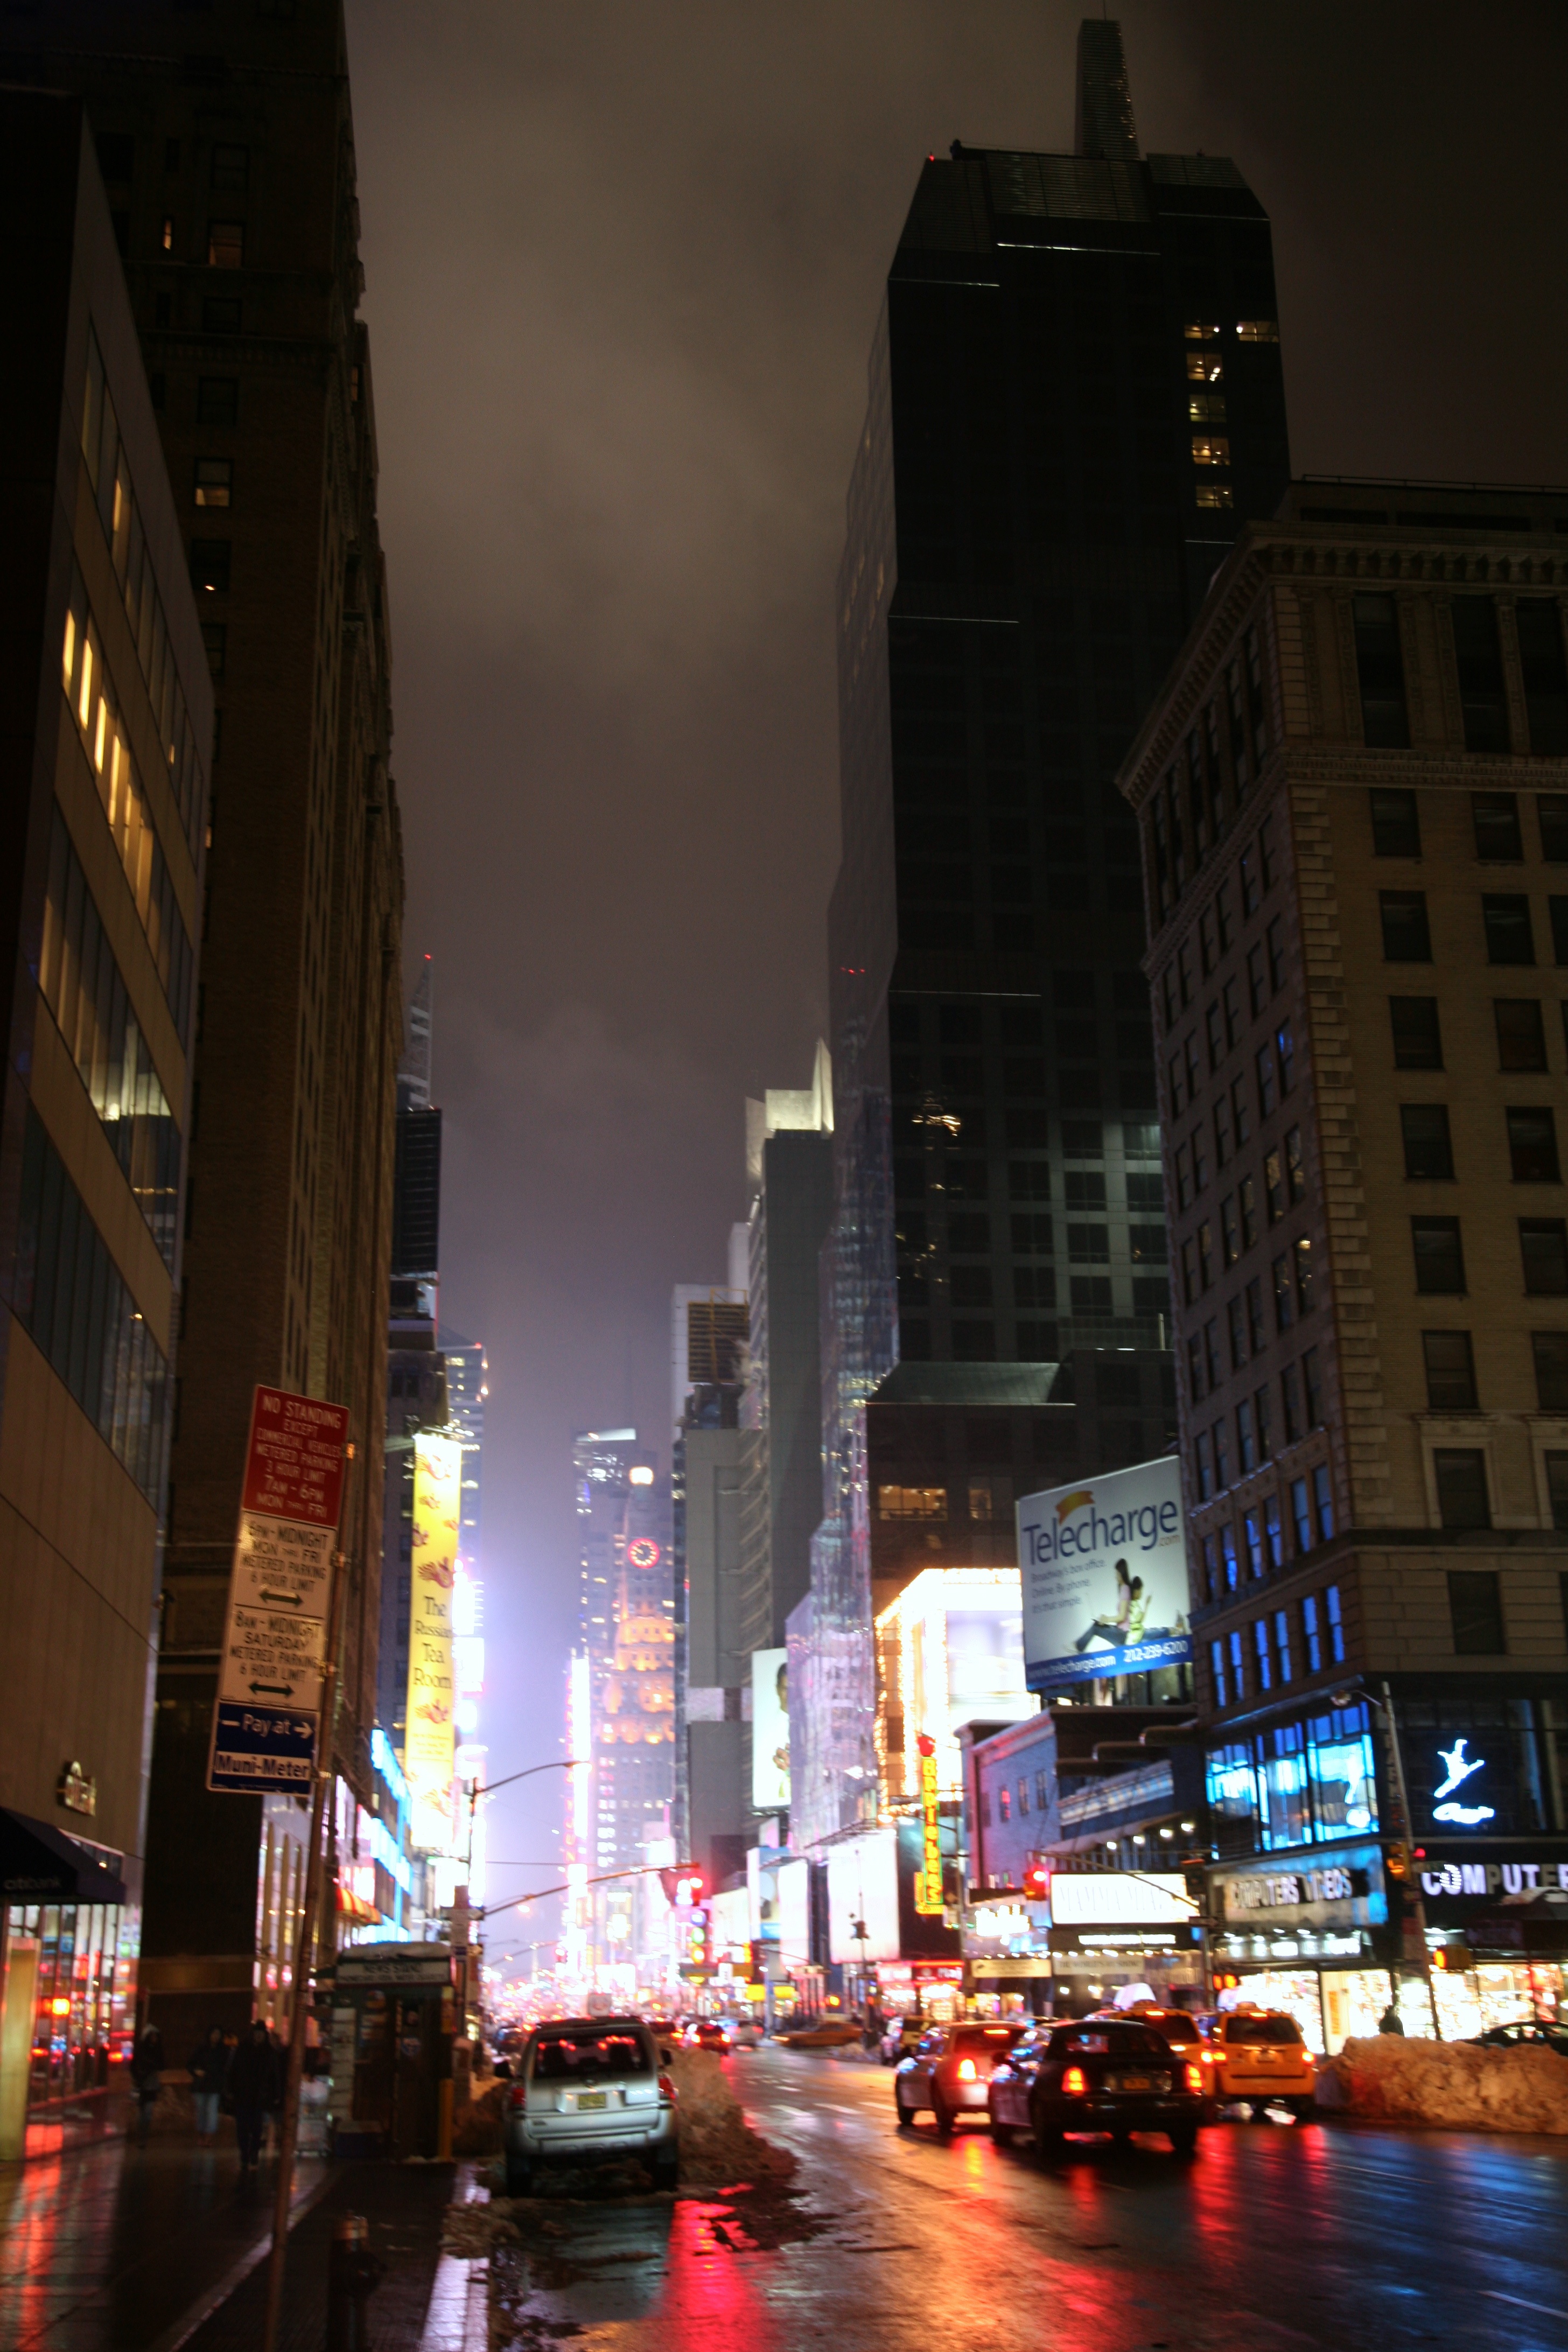
road, skyline, street, night, city, skyscraper, manhattan, cityscape, downtown, dusk, evening, reflection, nyc, newyork, infrastructure, newyorkcity, ny, canon5d, midtown, metropolis, canonef24105mmf4lisusm, theatredistrict, timessquare, urban area, human settlement, metropolitan area